Painsford, Ashprington

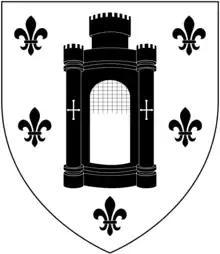
Arms of Somaster: "Argent, a castle triple-towered within an orle of fleurs-de-lys sable".

Painsford was purchased from the Halgewell family by John Somaster (died 1535), a brother of William Somaster of Nether Exe. The pedigree of "Somaster of Painsford" was one of those submitted by the gentry families of Devon to the heralds at the 1620 Heraldic Visitation of Devon. Their arms were: "Argent, a castle triple-towered within an orle of fleurs-de-lys sable". Their crest was "a portcullis". The Devon historian Risdon (died 1640) suggests the surname was from the Latin "Summus Magister", meaning "highest magistrate". John Somaster's aunt was Elizabeth Somester (a daughter of Adam Somaster of Widecombe and widow successively of John Coleshill and Richard Unde, both of Exeter), 3rd wife of Sir John Speke (1442–1518) of Whitelackington, Somerset and of Heywood in the parish of Wembworthy and of Bramford Speke both in Devon, Sheriff of Devon in 1517 and a Member of Parliament. The arms of Somaster thus appear sculpted in the "Speke Chantry" in the Chapel of St George (which he built) in Exeter Cathedral, the burial place of her husband.